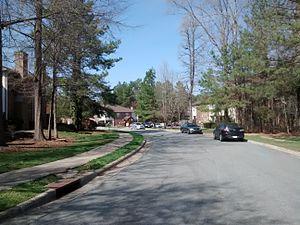
Trois personnes, Deah Shaddy Barakat, Yusor Mohammad et Razan Mohammad Abu-Salha, ont été tuées dans une fusillade dans une école qui a eu lieu le 10 février 2015, à proximité du campus de l'université de Caroline du Nord à Chapel Hill, en Caroline du Nord, aux États-Unis. La police de Chapel Hill a arrêté Craig Stephen Hicks, qui aurait tué les trois personnes en une seule attaque.